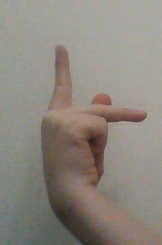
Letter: dha